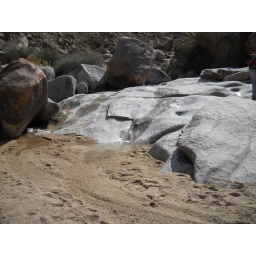
In some places, the water would just kind of disappear in the sand, and come back further down the canyon